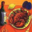
Label: lobster